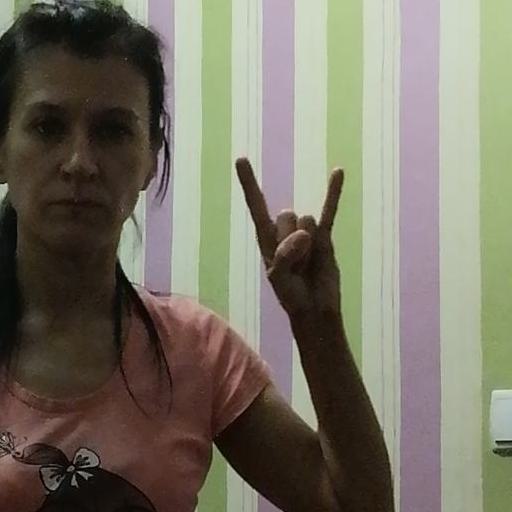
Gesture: rock